Showtime (basketball)

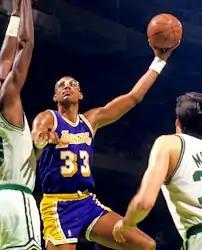
Kareem Abdul-Jabbar was the Lakers' primary half-court option

The most important component of Showtime was the Lakers' fast break. In a typical sequence, rebounders such as Kareem Abdul-Jabbar, Kurt Rambis, and A.C. Green would quickly release an outlet pass to Johnson, who would race down the court and distribute the ball to players such as Jamaal Wilkes, James Worthy, Byron Scott, and Michael Cooper for a finishing layup or slam dunk. Oftentimes, Johnson would rebound the ball and drive the ball up court himself on a fast break. He would sometimes deliver the ball to teammates with a no-look pass.